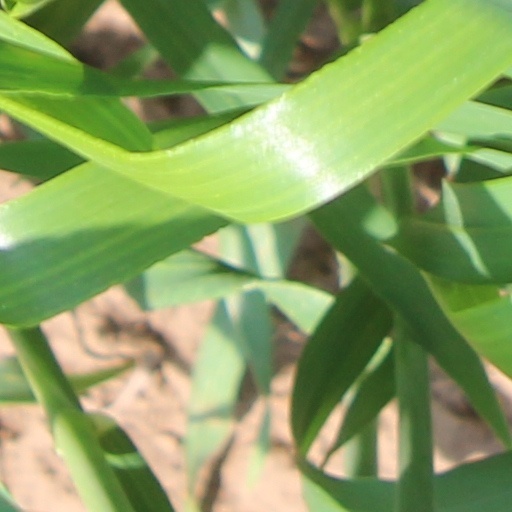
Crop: wheat